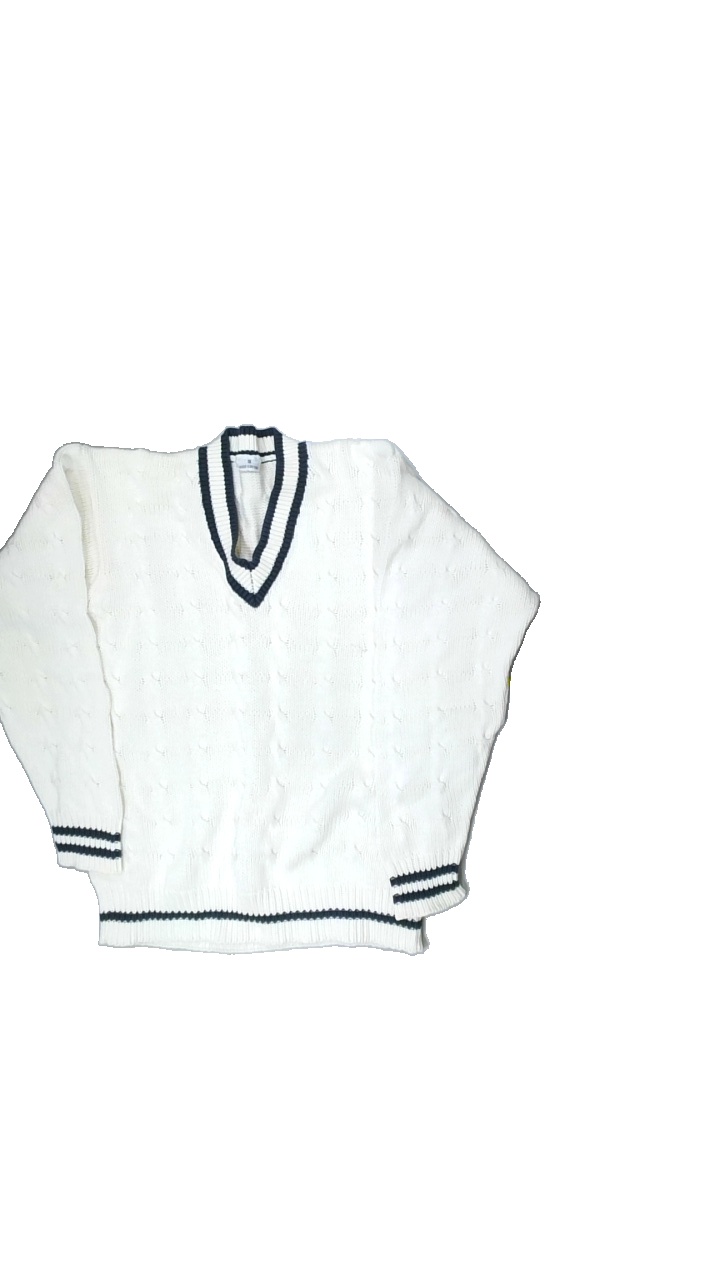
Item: Sweater (Ladies)
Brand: Missing
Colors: White, Blue
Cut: Cropped
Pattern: Striped
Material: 100%Cott
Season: All
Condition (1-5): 4
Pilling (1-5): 5
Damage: Pulled threads
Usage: Reuse
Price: <50